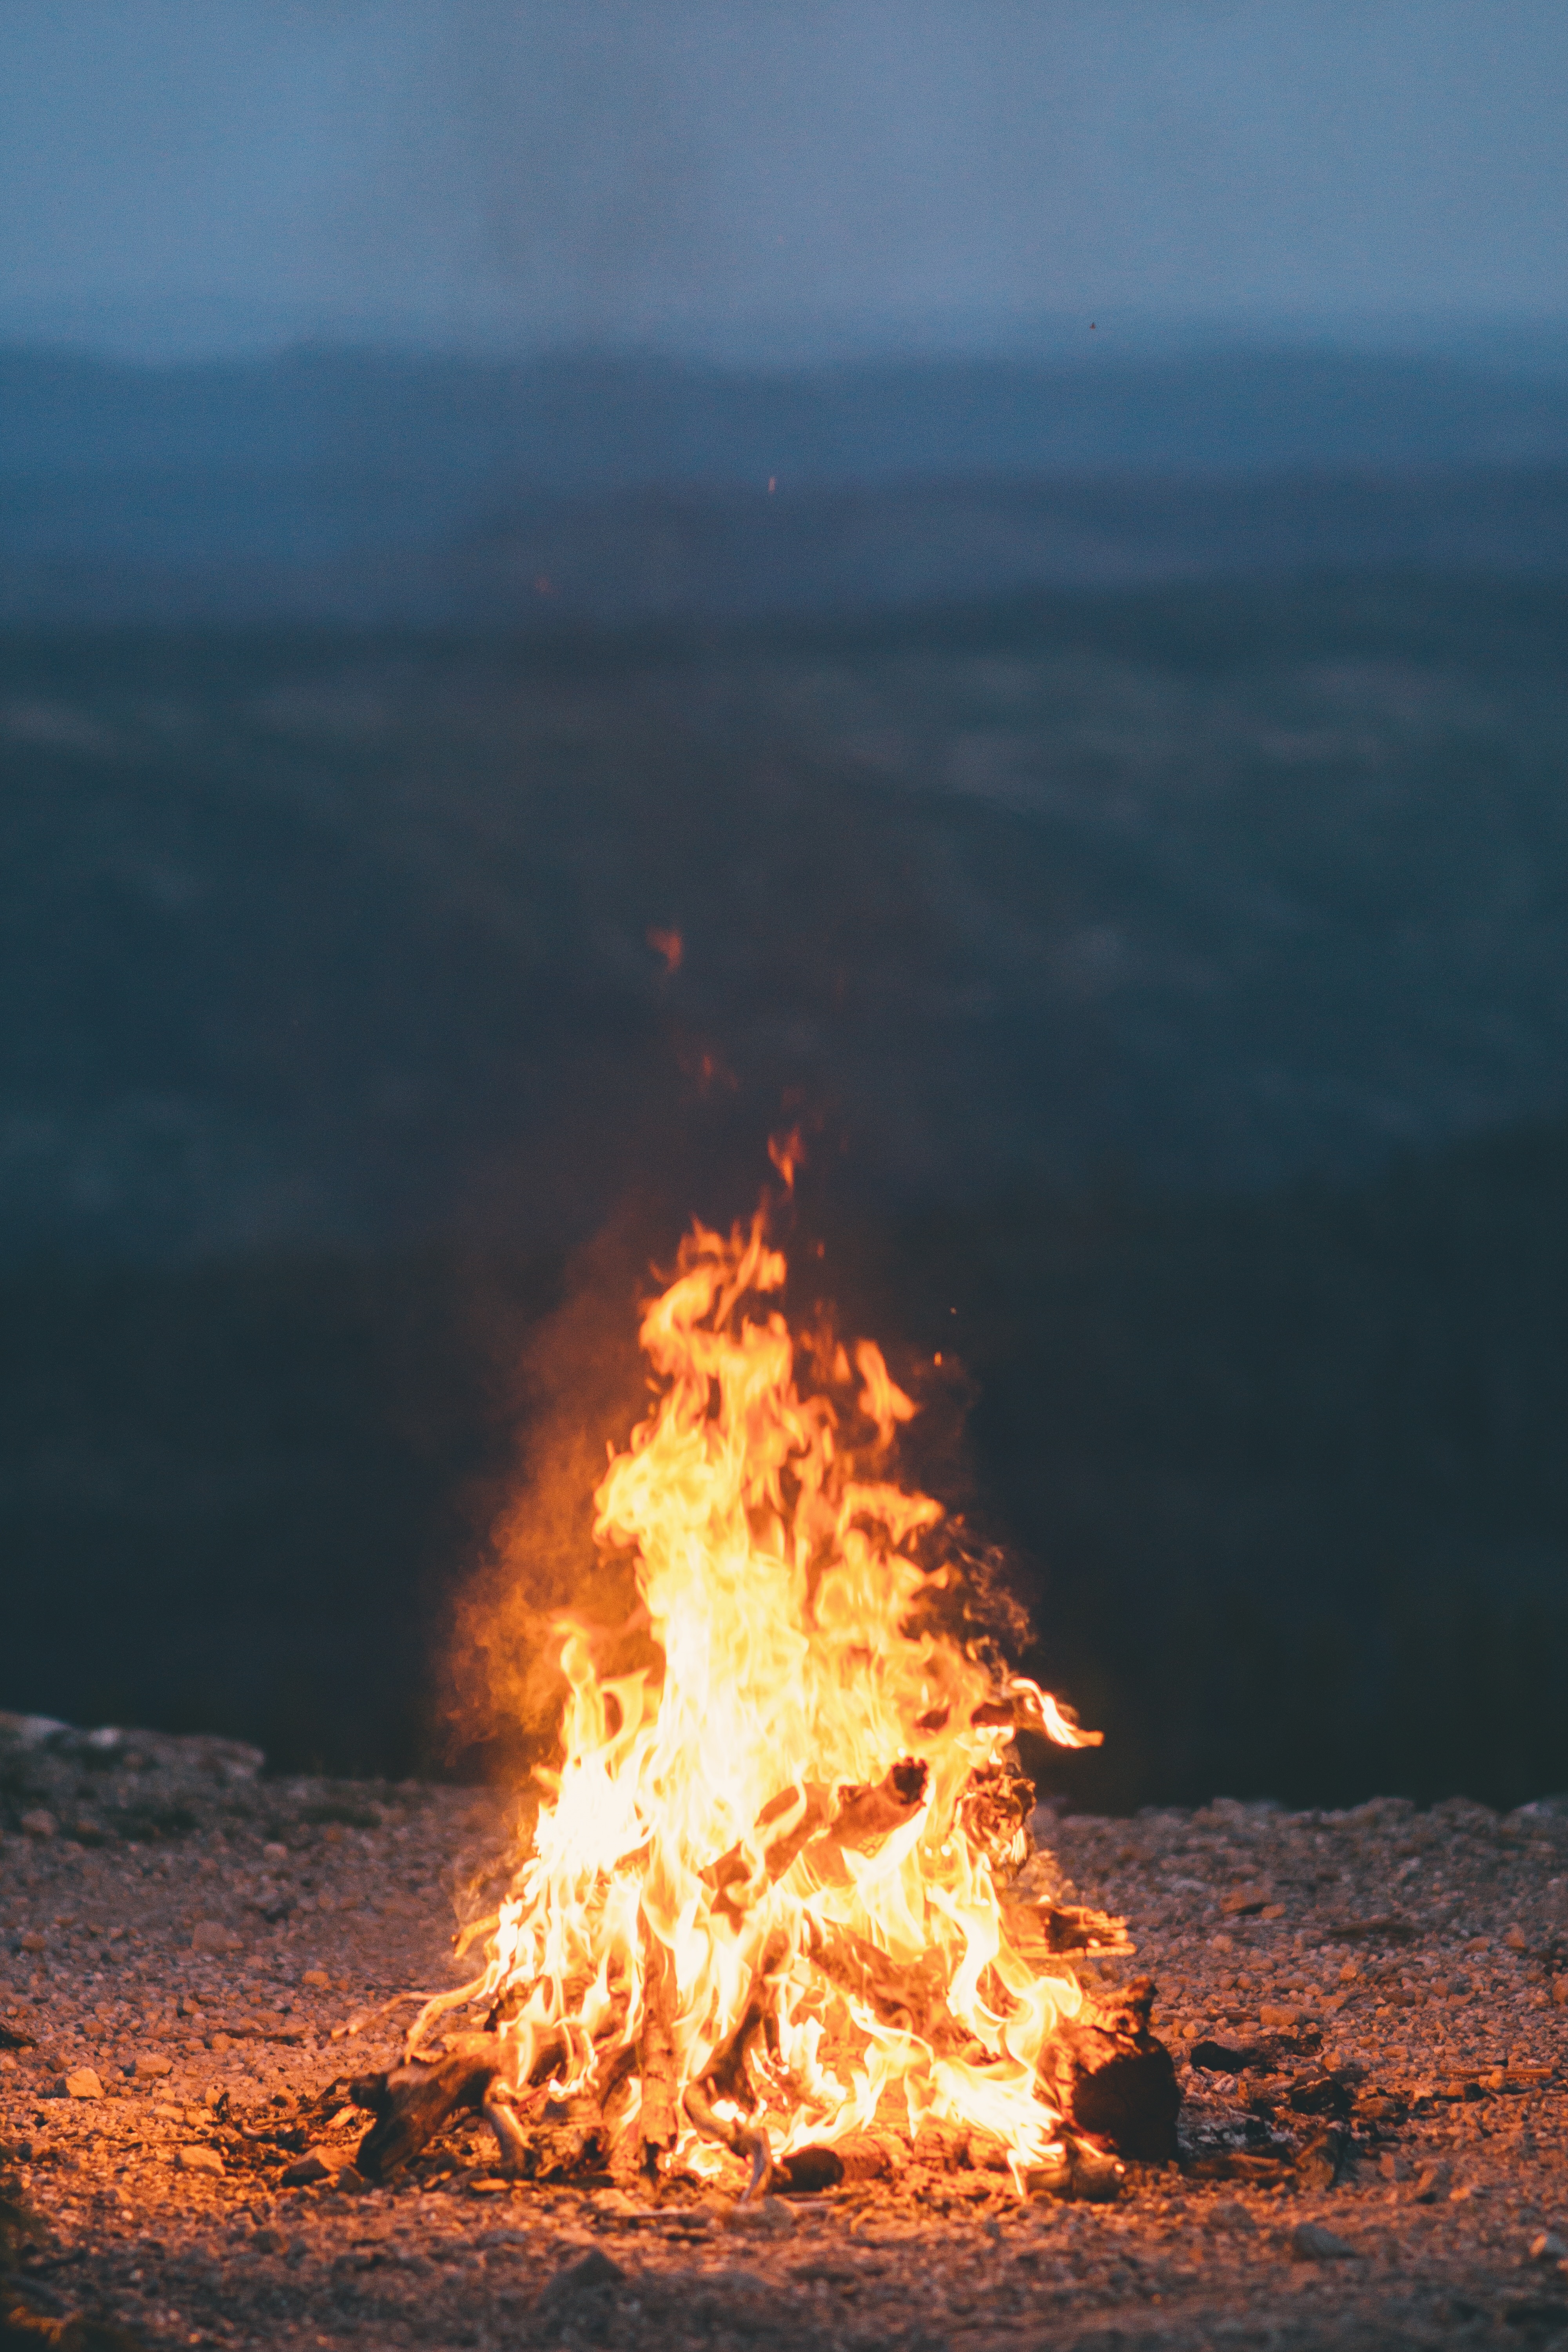
sea, coast, sunrise, dusk, fire, bonfire, landform, geological phenomenon, volcanic landform, types of volcanic eruptions